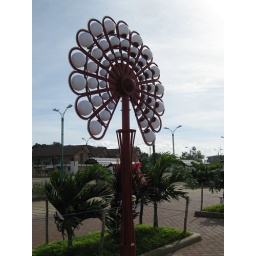
The seal of the city is the endangered Philippine Peacock Pheasant. The bird is shaped in this lamp post at the Baywalk.